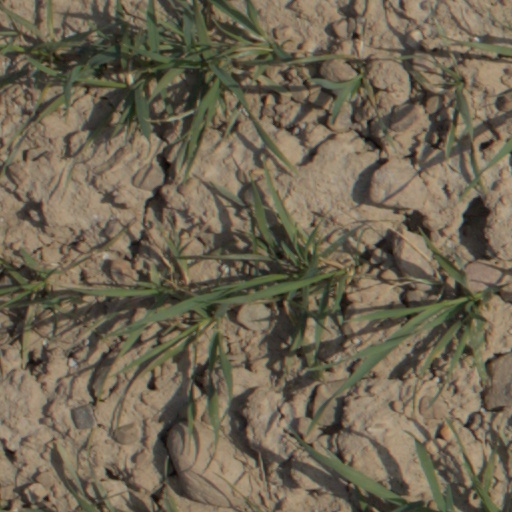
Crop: wheat